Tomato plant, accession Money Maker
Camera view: bottom (45 deg); turntable rotation: 60 degrees
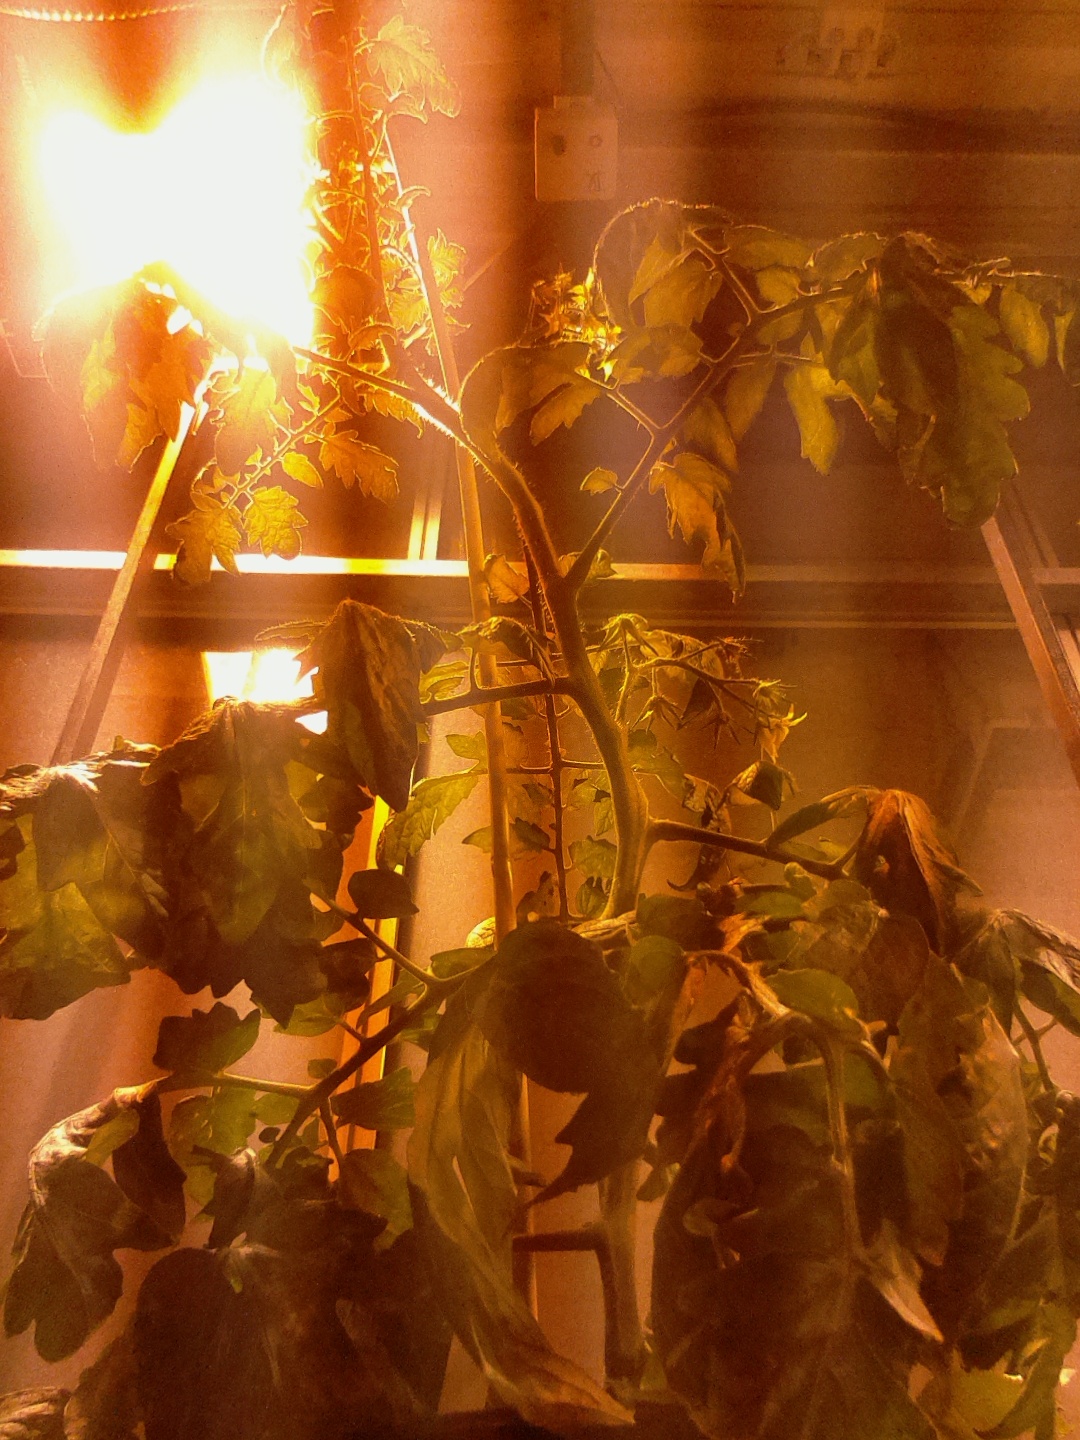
BBCH growth stage 70: Fruits at the main stem or branches visibles